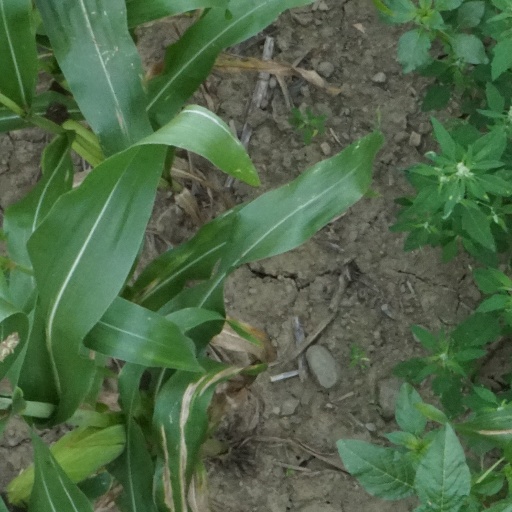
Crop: maize; corn